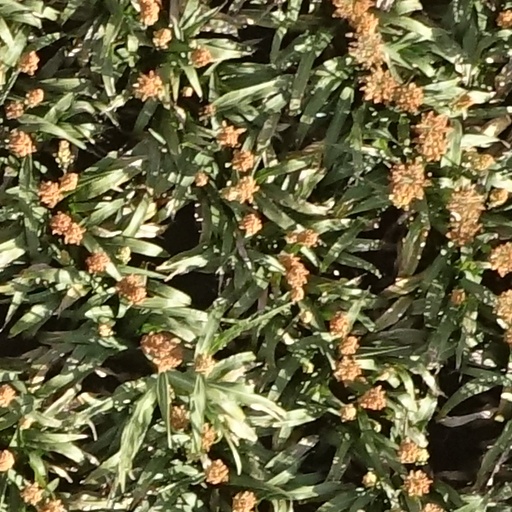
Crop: sorghum